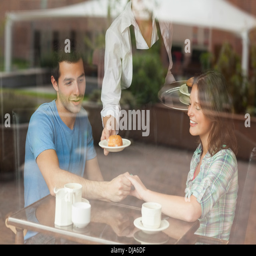
a couple holding hands while waitress serving food